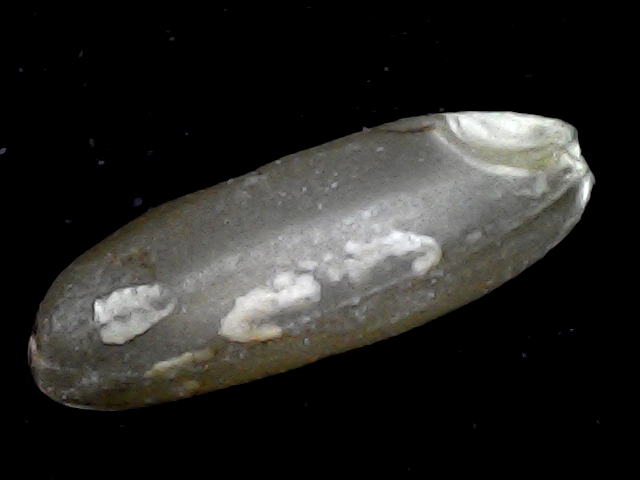
Rice variety: BD72